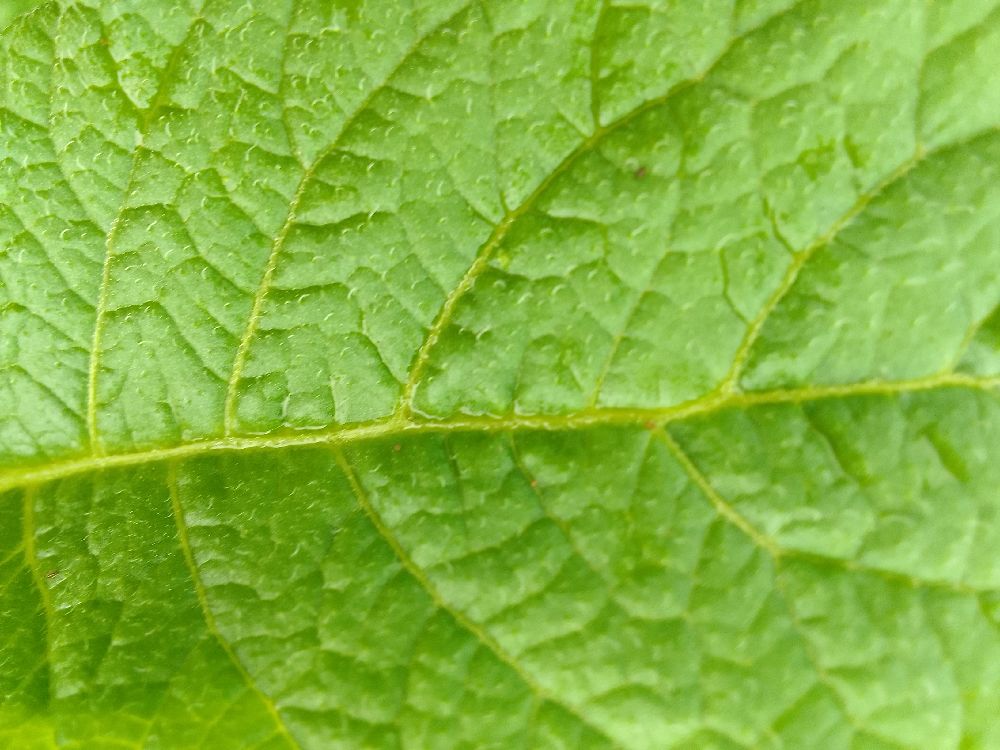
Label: Healthy